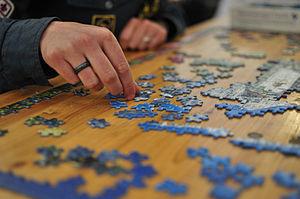
Un puzzle [pœzl], aussi appelé casse-tête au Canada francophone, est un jeu de patience qui consiste à reconstituer un objet à deux ou trois dimensions à l'aide de pièces qui s'emboîtent les unes dans les autres. Les puzzles en deux dimensions sont des reproductions de tableaux, de photos ou de dessins. Les puzzles font partie des jeux de la catégorie casse-tête. Certains puzzles en trois dimensions peuvent représenter par exemple des monuments connus.
L'intelligence autiste est étudiée depuis la fin du XXᵉ siècle. Sa compréhension évolue d'une association quasi-systématique entre l'autisme et la déficience intellectuelle vers une prise en compte de capacités atypiques, différentes de celles de la population non-autiste. Cette évolution accompagne un questionnement des limites des tests de quotient intellectuel standard, et une prise en compte de la notion d'intelligences multiples. Le taux de déficience intellectuelle mesuré chez l'ensemble des personnes autistes est extrêmement variable, 25 à 70 % d'après une recension effectuée en 2008, un tiers selon l'INSERM en 2018.